Art collections of Holkham Hall

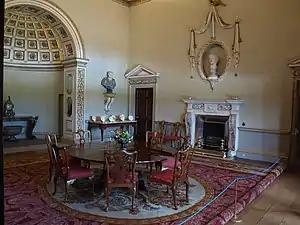
The North Dining Room

has shallow plasterwork beams outlining a circle in the centre with two semicircles from the side walls touching it, there are large rosettes in each corner and paired above the fireplace and opposite in front of the middle window. The four doorways on the side walls have entablatures. The dado, ceiling and door surrounds are white highlighted in gilt. The central chandelier is of gilded bronze and hangs from a plaster pendant. The walls are covered by the tapestries of the four continents, Europe, America & Africa are Brussels tapestries all signed A. Auwercx. Asia is a Mortlake tapestry in the same style, either side of the central window are two small Mortlake tapestries of Sleep & Vigilance, all woven by Paul Saunders and George Smith Bradshaw in 1757. The canopied bed, seat furniture and curtains, have retained their original multicoloured Genoa velvet upholstery and was designed by William Kent. There are two small pier-tables with marble tops between the windows.